Riggs–Tompkins Building

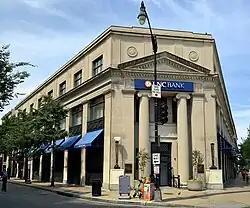
Riggs–Tompkins Building in 2023

The Riggs–Tompkins Building is an historic structure located in the Columbia Heights neighborhood of Washington, D.C. George N. Ray designed the building that was completed in 1922. It has been listed on the District of Columbia Inventory of Historic Sites since 1985 and it was listed on the National Register of Historic Places in 1987.